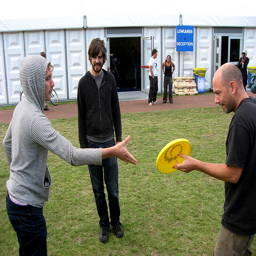
A man with a yellow Frisbee in his hand while two other men looks at him.
a group of men stand on some grass playing with a frisbe
Three men standing together while on of them handing another one a frisbee.
A group of guys playing frisbee with one another.
A woman reaching out to a man holding a frisbee.